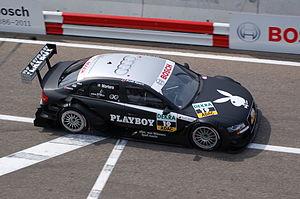
Edoardo Mortara, né le 12 janvier 1987 à Genève, est un pilote automobile italo-suisse, courant sous licence suisse depuis 2016. Il courait avant 2016 sous licence italienne et possédait la nationalité française jusqu'en 2013.